Balikpapan

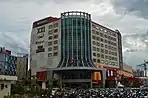
E-Walk, part of the Balikpapan Superblock

As a coastal city, Balikpapan has many beaches, including Manggar Beach, Segara Beach, Monument Beach, Kemala Beach, and Brigade Mobile Beach near the police academy. Melawai Beach is the most popular for local citizens.